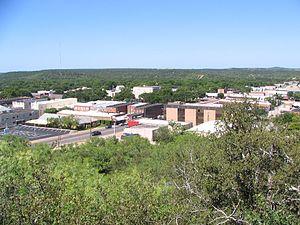
La ville américaine de Graham est le siège du comté de Young, dans l’État du Texas. Elle comptait 8 903 habitants lors du recensement de 2010.